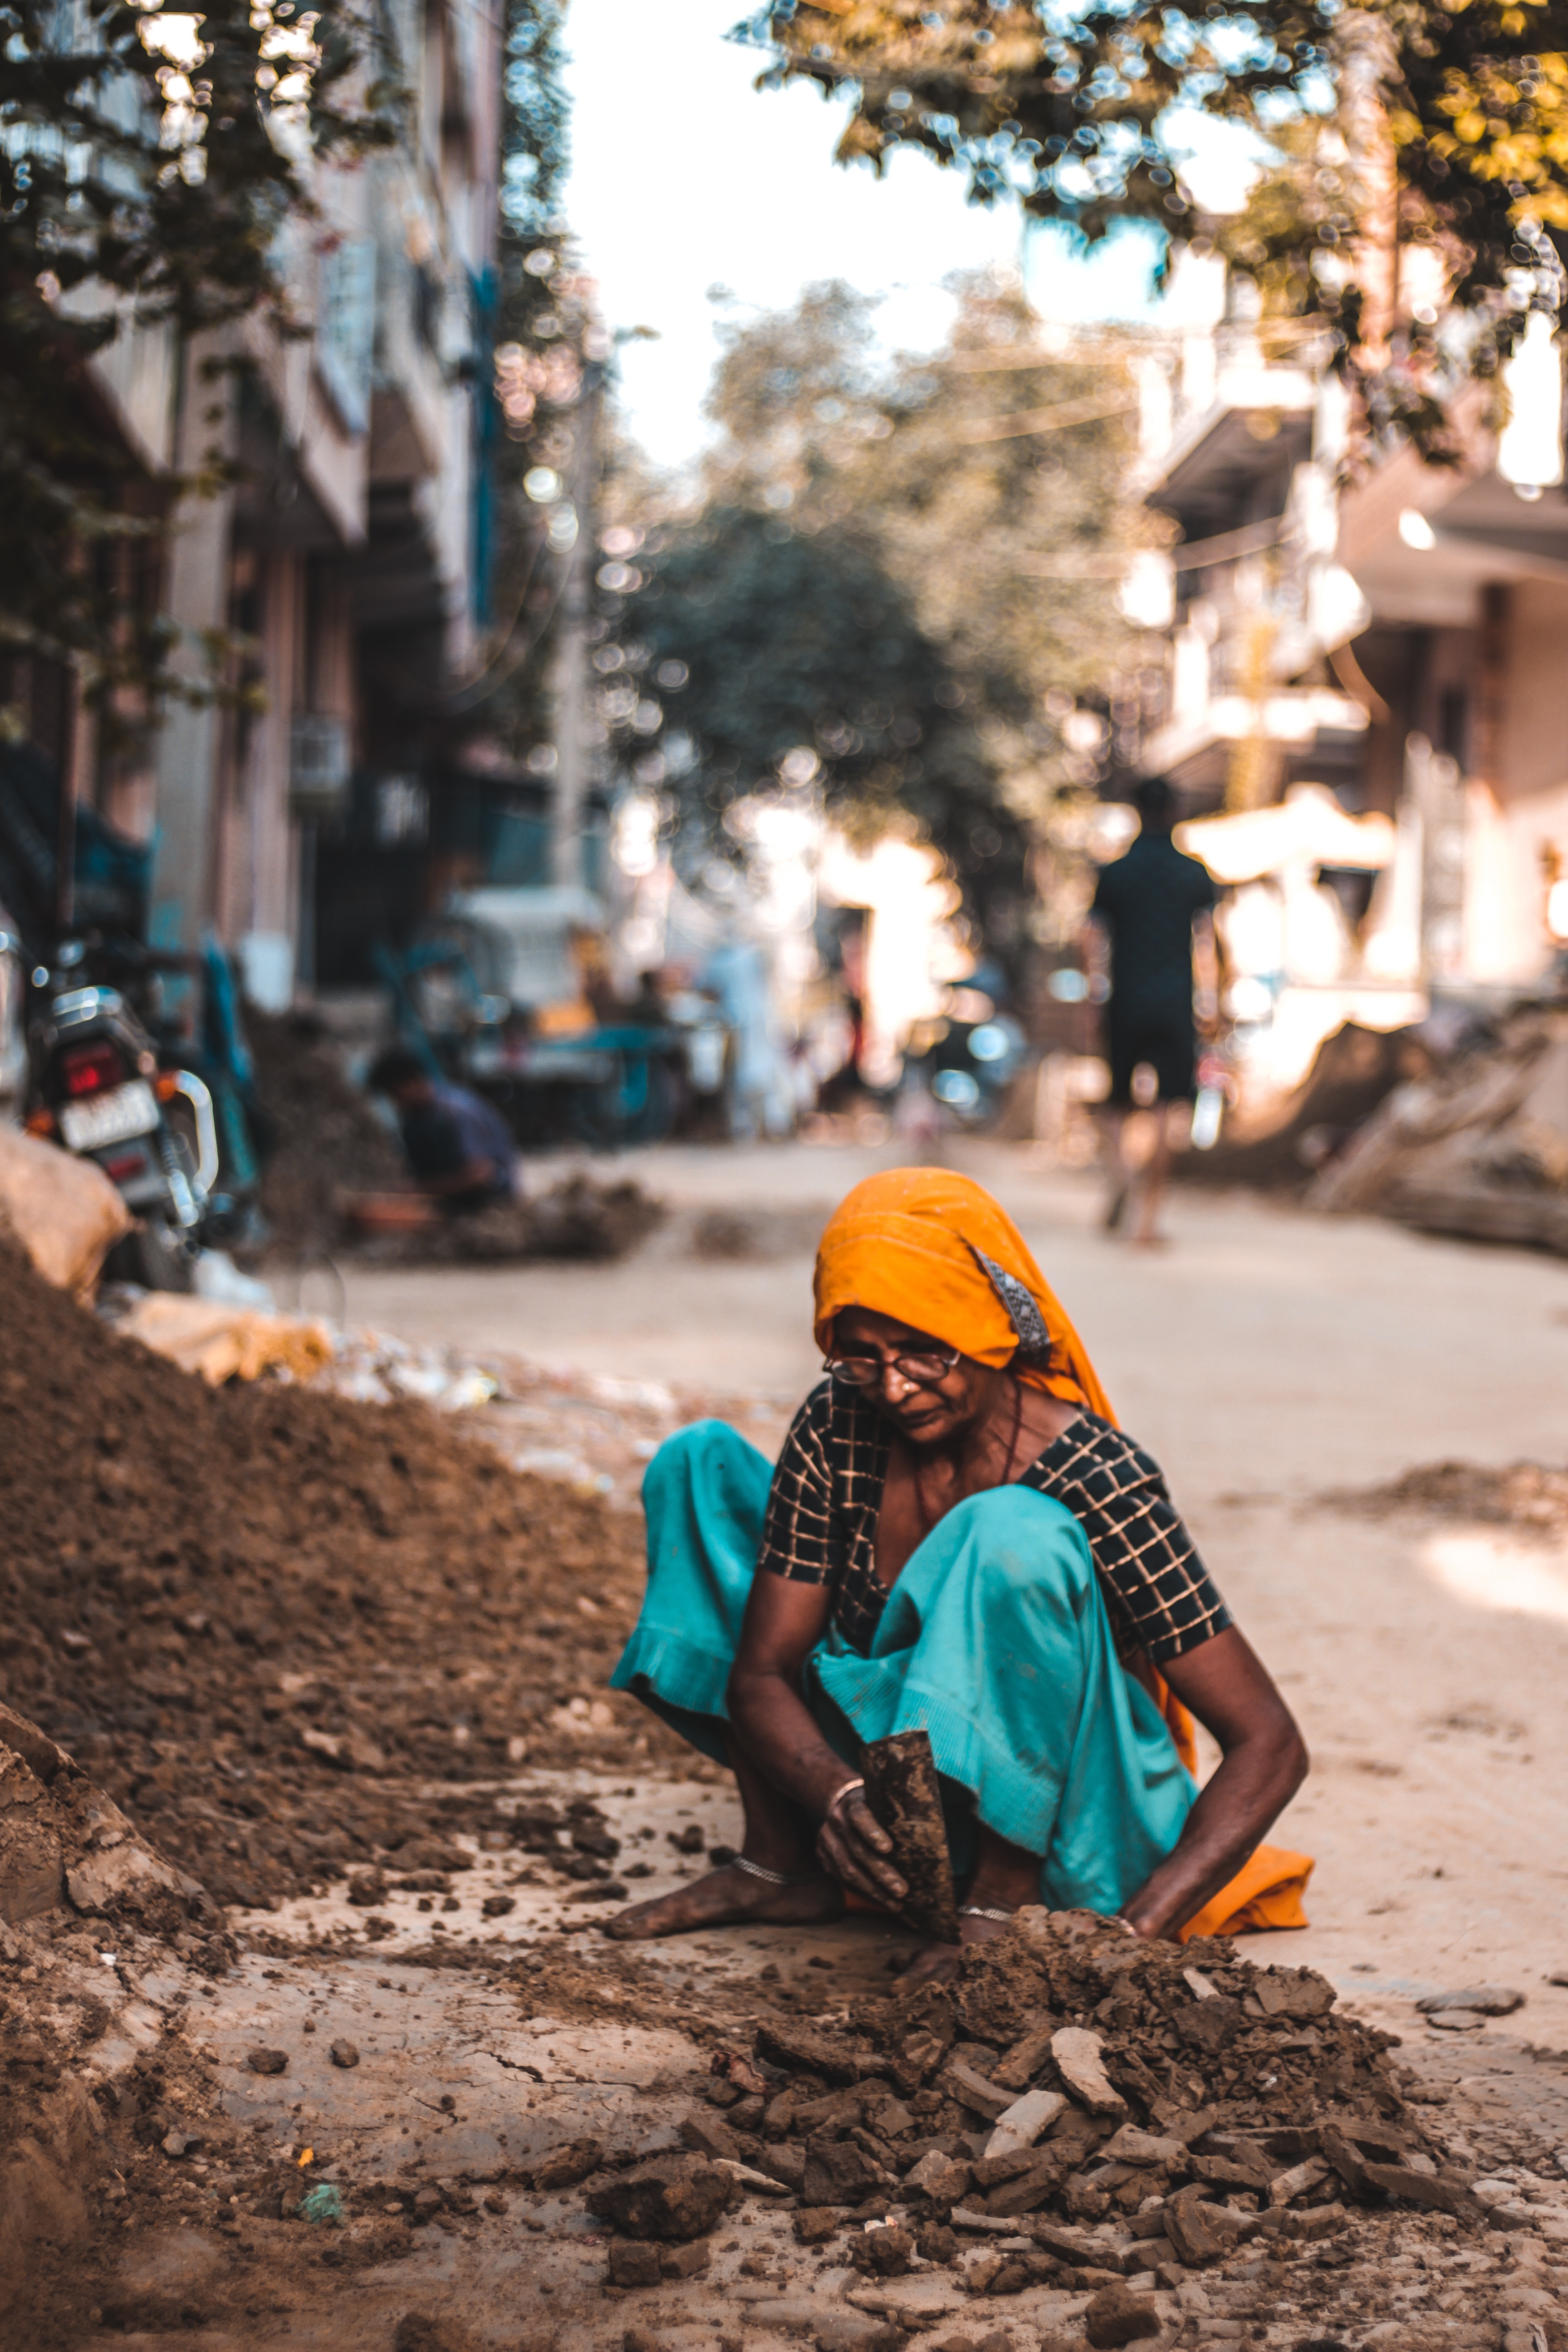
tree, street, plant, recreation, soil, road